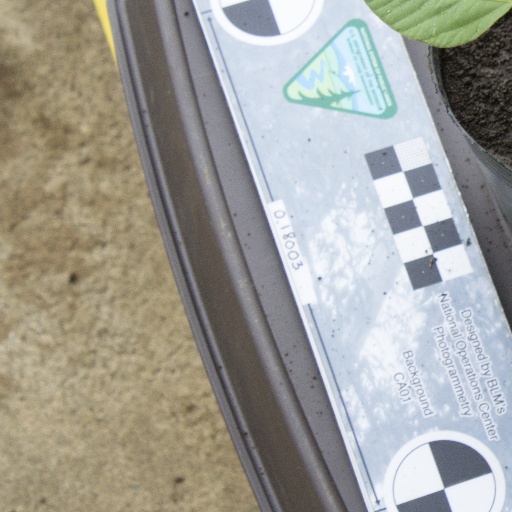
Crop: soybean